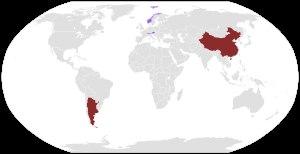
Les Jeux olympiques de la jeunesse sont une compétition multisports, similaire aux Jeux olympiques, mais réservée aux jeunes athlètes âgés de 15 à 18 ans, créée par le Comité international olympique lors de sa 119ᵉ session, qui a eu lieu à Guatemala du 4 au 7 juillet 2007.